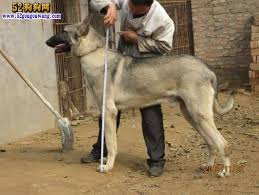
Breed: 258-n000104-Black_sable